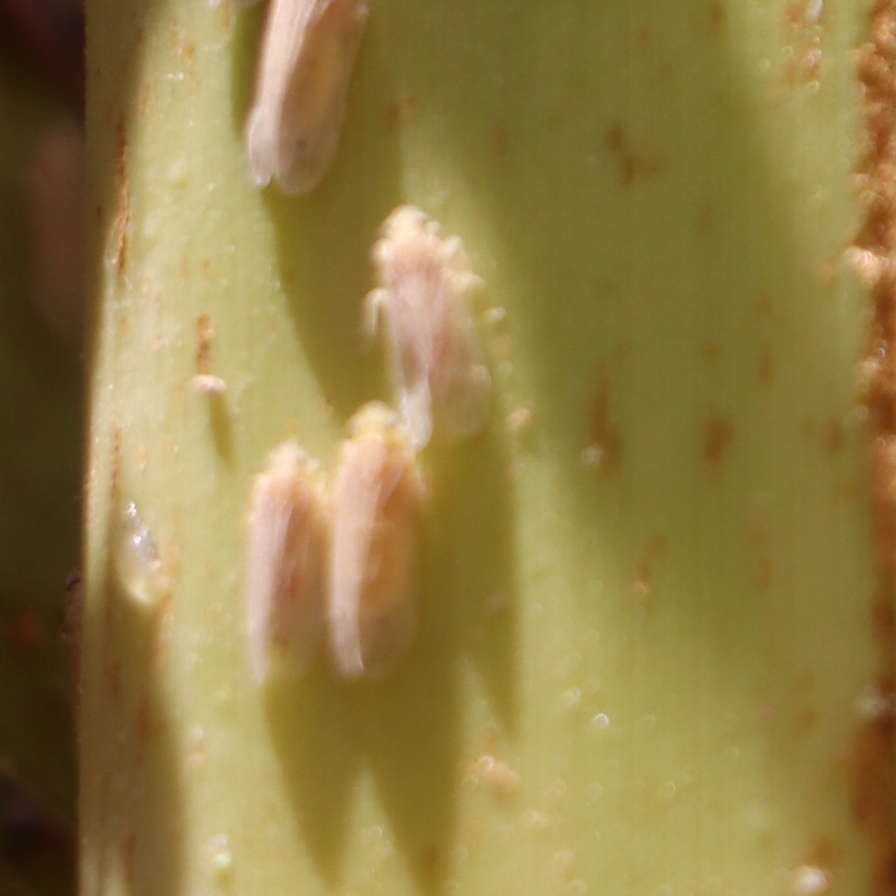
Label: Bug